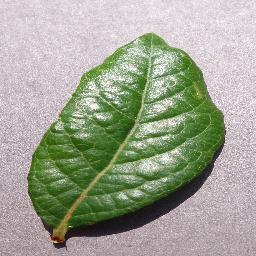
Label: Blueberry___healthy